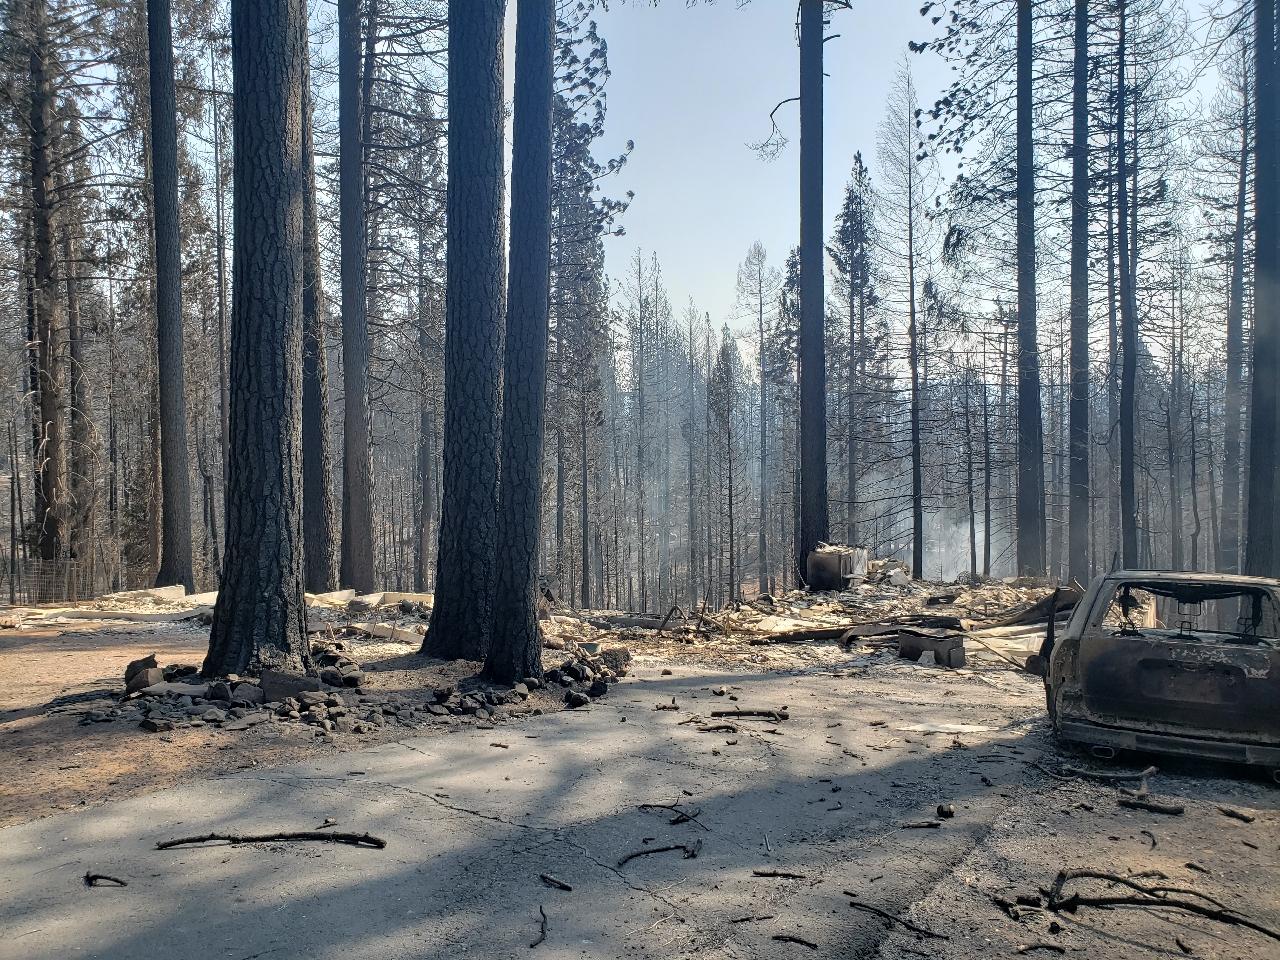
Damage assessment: destroyed